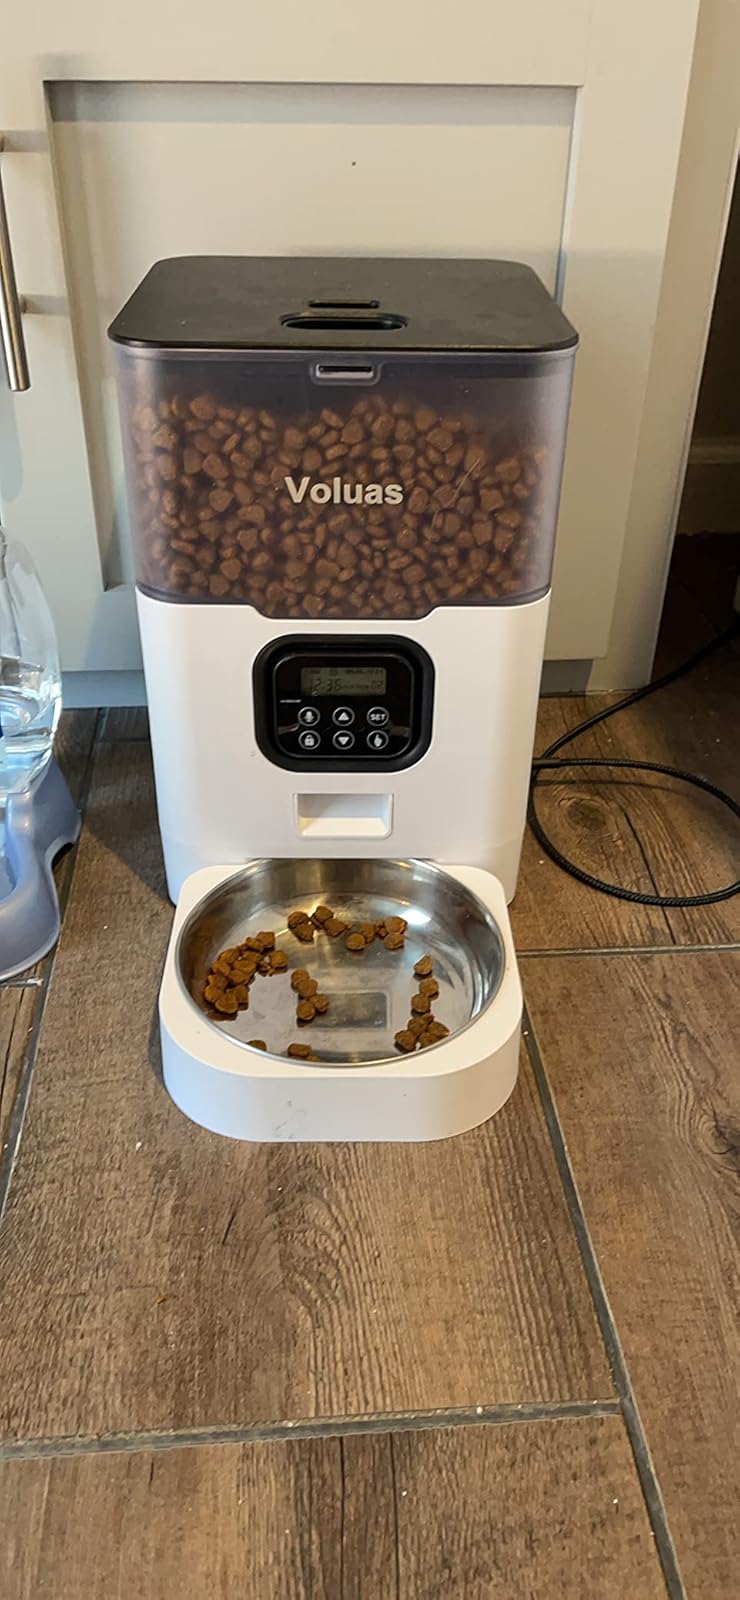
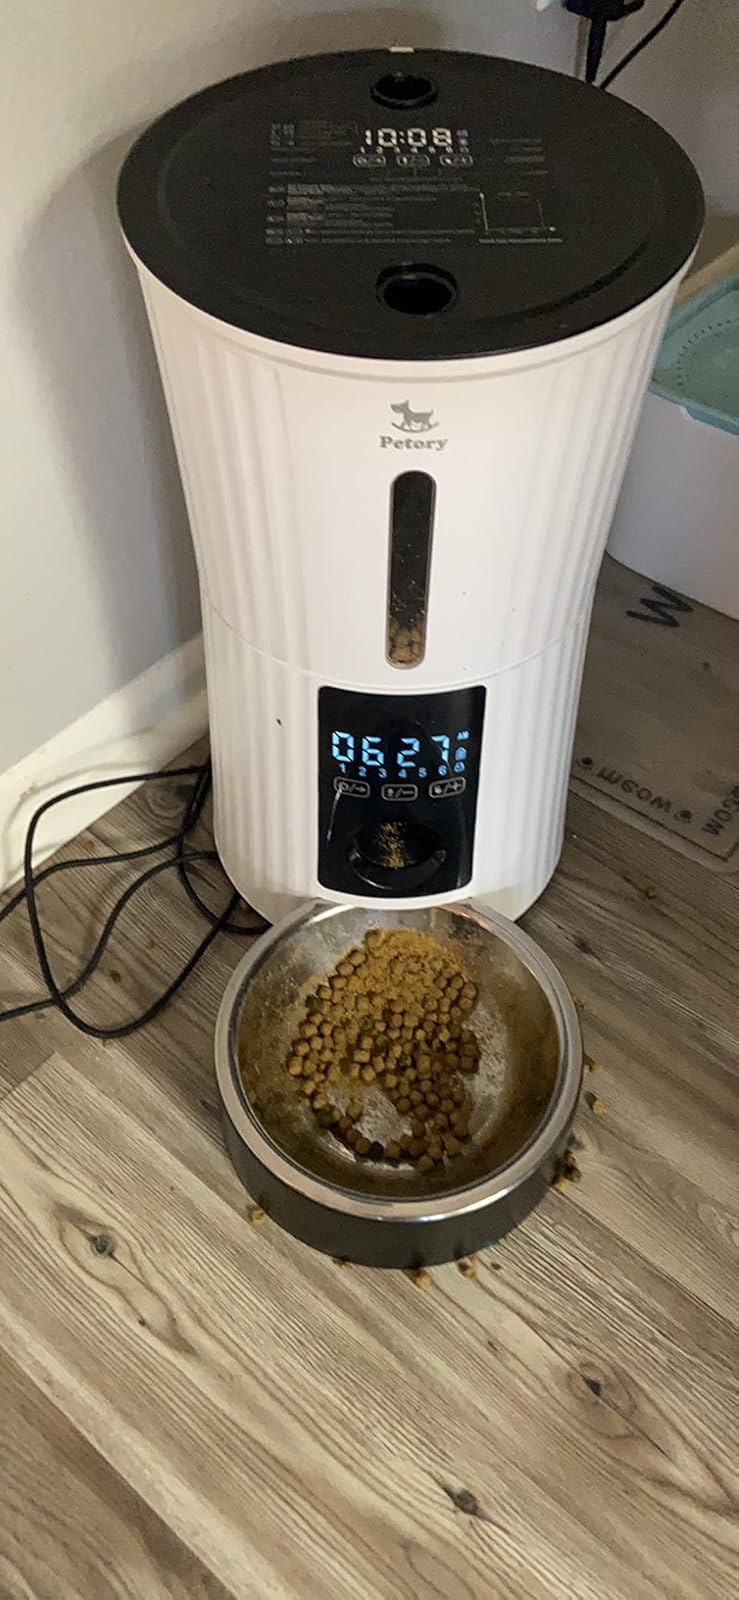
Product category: items_feeder
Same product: no